History of CR Flamengo

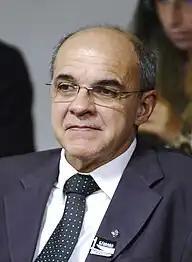
Eduardo Bandeira de Mello, Flamengo's president from 2013 to 2018, led efforts to address the club's financial and administrative challenges.

In 2001, Flamengo won the Copa dos Campeões, a tournament featuring winners of the Carioca Championship, Paulista Championship, Torneio Rio-São Paulo, Copa do Nordeste, finalists of the Copa Sul-Minas, and a triangular among the Norte, Centro-Oeste, and Nordeste runners-up. In the final, Flamengo defeated São Paulo over two matches, winning 5–3 in the first leg and losing 3–2 in the second, securing the title. In the Copa Mercosur, Flamengo finished as runners-up, losing to San Lorenzo on penalties after defeating Independiente in the quarterfinals and Grêmio in the semifinals. In 2001, Flamengo avoided relegation to Série B on the final matchday of the Brazilian Championship, marking the start of several challenging Brasileirão campaigns, with four involving relegation battles.